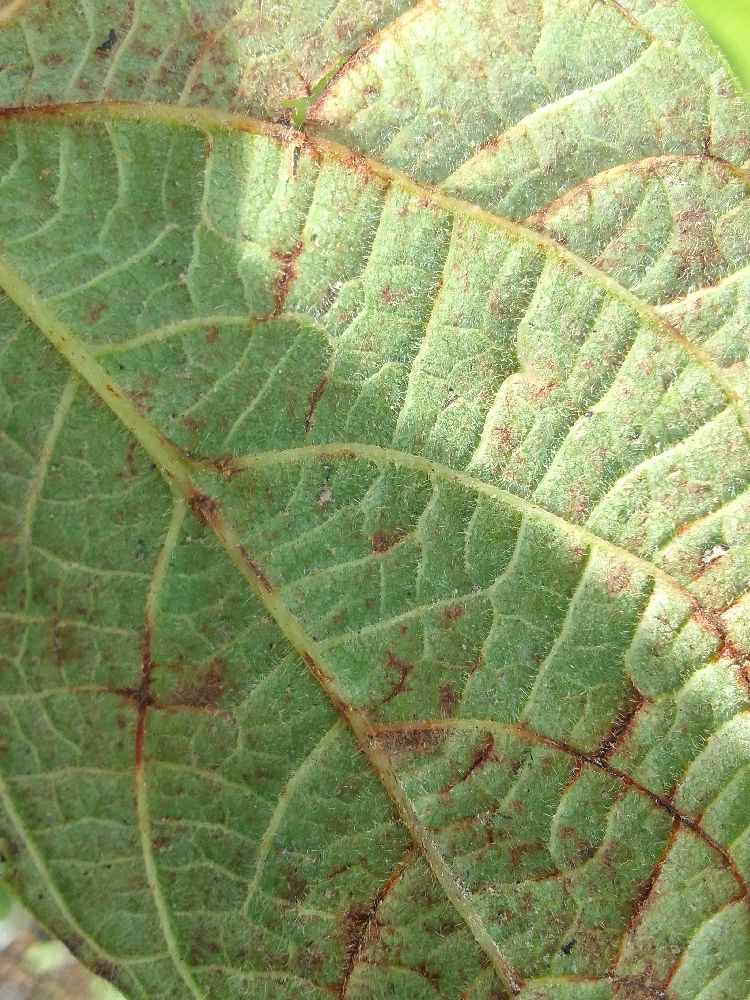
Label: anthracnose